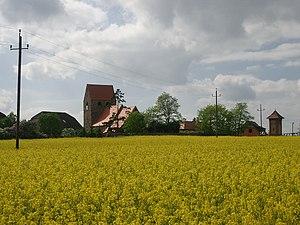
L’Altmark est une région historique d'Allemagne comprenant le tiers Nord du Land de Saxe-Anhalt. Le paysage culturel s'étend dans la grande plaine du Nord sur l'ouest du cours inférieur de l’Elbe, entre Hambourg et Magdebourg. Le nom de l'Altmark se réfère à la zone intiale de la marche de Brandebourg établie par la maison d'Ascanie en 1157 ; c'est pourquoi la région est souvent appelée le « berceau de la Prusse ».